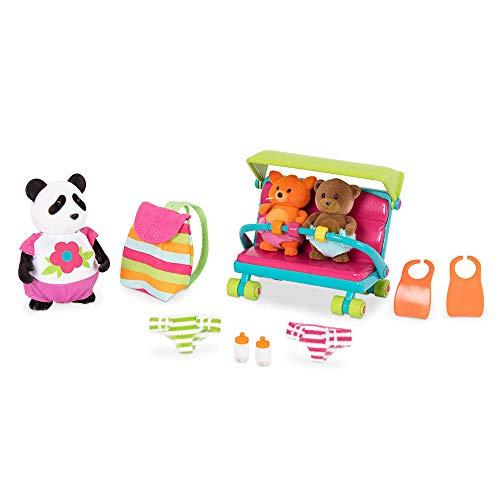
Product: Li'l Woodzeez Animal Figurine Playset & Accessories - Baby Sitter Set - 14Piece
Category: Toys & Games | Stuffed Animals & Plush Toys | Plush Interactive Toys
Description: Endless fun: li’l woodzeez encourages your little one to be imaginative and creative in how they play.
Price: $29.99
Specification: ProductDimensions:6.8x2.8x7inches|ItemWeight:6.7ounces|ShippingWeight:7.2ounces(Viewshippingratesandpolicies)|ASIN:B07CQ4NWNP|Itemmodelnumber:WZ6538Z|Manufacturerrecommendedage:36months-10years